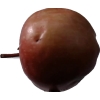
Label: Apple 18